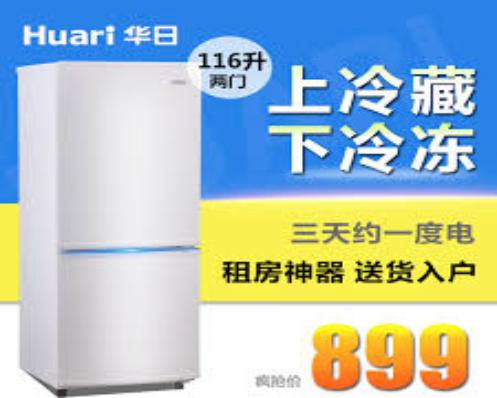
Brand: huari appliance
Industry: Electronic